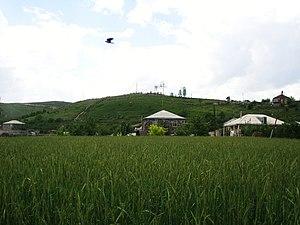
Tsovinar est une communauté rurale du marz de Gegharkunik, en Arménie. Elle compte 5 105 habitants en 2008.